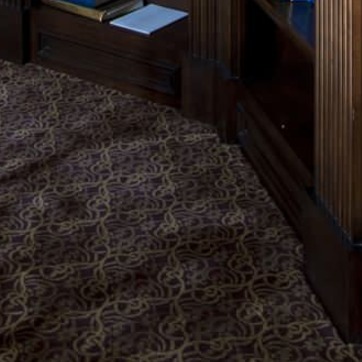
Material: carpet